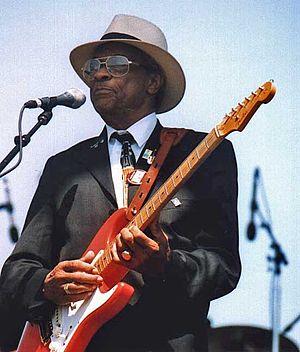
Le Crossroads Guitar Festival est un festival de musique créé en 1999 par Eric Clapton, à forte influence rock. Ce dernier choisit les musiciens qui se produisent sur scène ; Clapton déclare qu'ils font partie des meilleurs et qu'ils ont gagné son respect.
Hubert Sumlin, né le 16 novembre 1931 à Greenwood et mort le 4 décembre 2011 à Wayne, est un guitariste et chanteur de blues américain, principalement connu, depuis 1955, comme guitariste de Howlin' Wolf.